Hermann Cohen

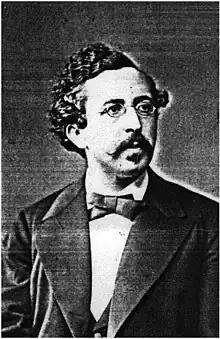

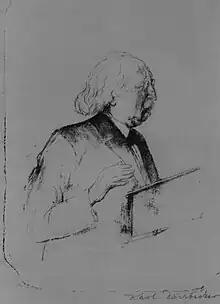
Lithograph by Karl Doerbecker

Hermann Cohen (4 July 1842 – 4 April 1918) was a German philosopher, one of the founders of the Marburg school of neo-Kantianism, and he is often held to be "probably the most important Jewish philosopher of the nineteenth century".